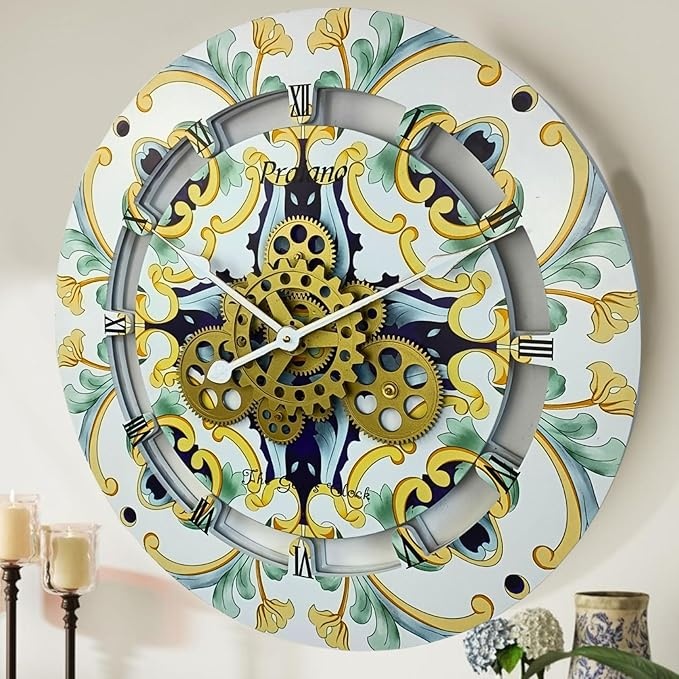
The Gears Clock 24 inches Round Italy Collection Wall Clock with Moving Gears Italy LINE (Praiano)
About This Wall Clock Italy Collection with Real Moving Gears is an Art Timepiece inspired by the Famous Amalfi coast Tiles in Italy MOVING GEAR | the Movement of the Gear gives to the observer a feeling of hypnotic relaxation and makes the clock a living element in the environment in which it is placed. Great Decor in any room STYLE | This clock has a unique style which take inspiration from the famous Tails made on the Sorrento Coast, in Italy We have realized and invented a Unique Design reinventing the color of this line of Clock. Many others have tried to copy. We Hold the title of inventor of this style, and those color textures are our invention. QUALITY | Made using high-grade materials to ensure the clock’s durability, With metal clock hands this clock has also a specially designed clock mask made of metal to protect the gears. The rest of the clock is made of wood. Gears are made of plastic for longer durability. We have recently improved the manufactory assembly standard, the packaging protection, and the entire handling process, to ensure the best quality possible. PERFECT FOR ALL ROOMS | This unique Industrial vintage Steampunk Real Moving gears clock is the perfect clock to dress up your countertop or your wall anywhere: entryway, office, living room, kitchen, bedroom, bathroom, family room, den, office, Workplace...anywhere! BATTERY | Requires three AA batteries, and is easily to hung on any wall with the already installed hook positioned on the high back of the clock Overview Brand : ImprovingLife Color : Praiano Display Type : Analog Style : Italian, Mediterranean, Art Deco Special Feature : Real Moving Gears, silent no-ticking Product Dimensions : 24"W x 24"H Power Source : Battery Powered Room Type : Living Room, Dining Roon, Kitchen, Entryway, Office, Restaurant, Bedroom Indoor/Outdoor Usage : Indoor Material : Metal, Plastic, Wood
Brand: THEGEARSCLOCK
Category: Home & Garden > Decor > Clocks > Wall Clocks